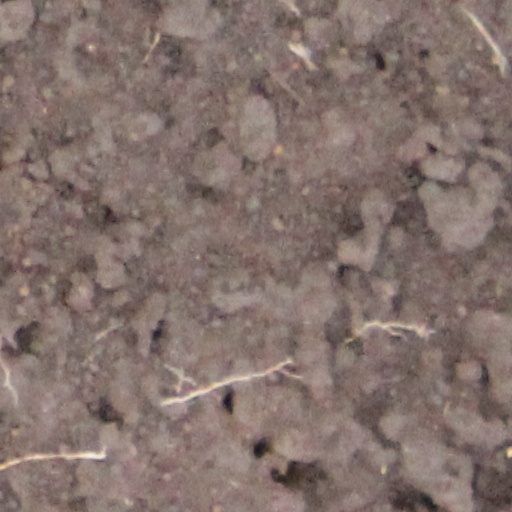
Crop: wheat